O Hayat Benim

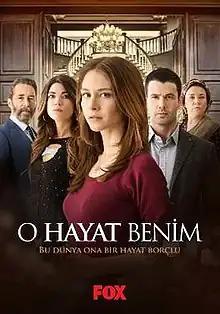

O Hayat Benim (English title: "That is My Life") is a Turkish television drama originally broadcast on FOX from 2014 to 2017. The series follows Bahar who was snatched from her mother's arms (Hasret) at birth by her grandfather and is put to live with his servants until, many years later, the old man reveals her existence to her millionaire birth father (Mehmet). As her birth father comes to collect his daughter, Bahar's adoptive mother (Nuran) uses her biological daughter Efsun in her stead to gain wealth for her poor family. Halfway throughout the series, the lie is revealed, but problems deepen between the characters residing in the Mehmet estate and those whose lives revolve around them.